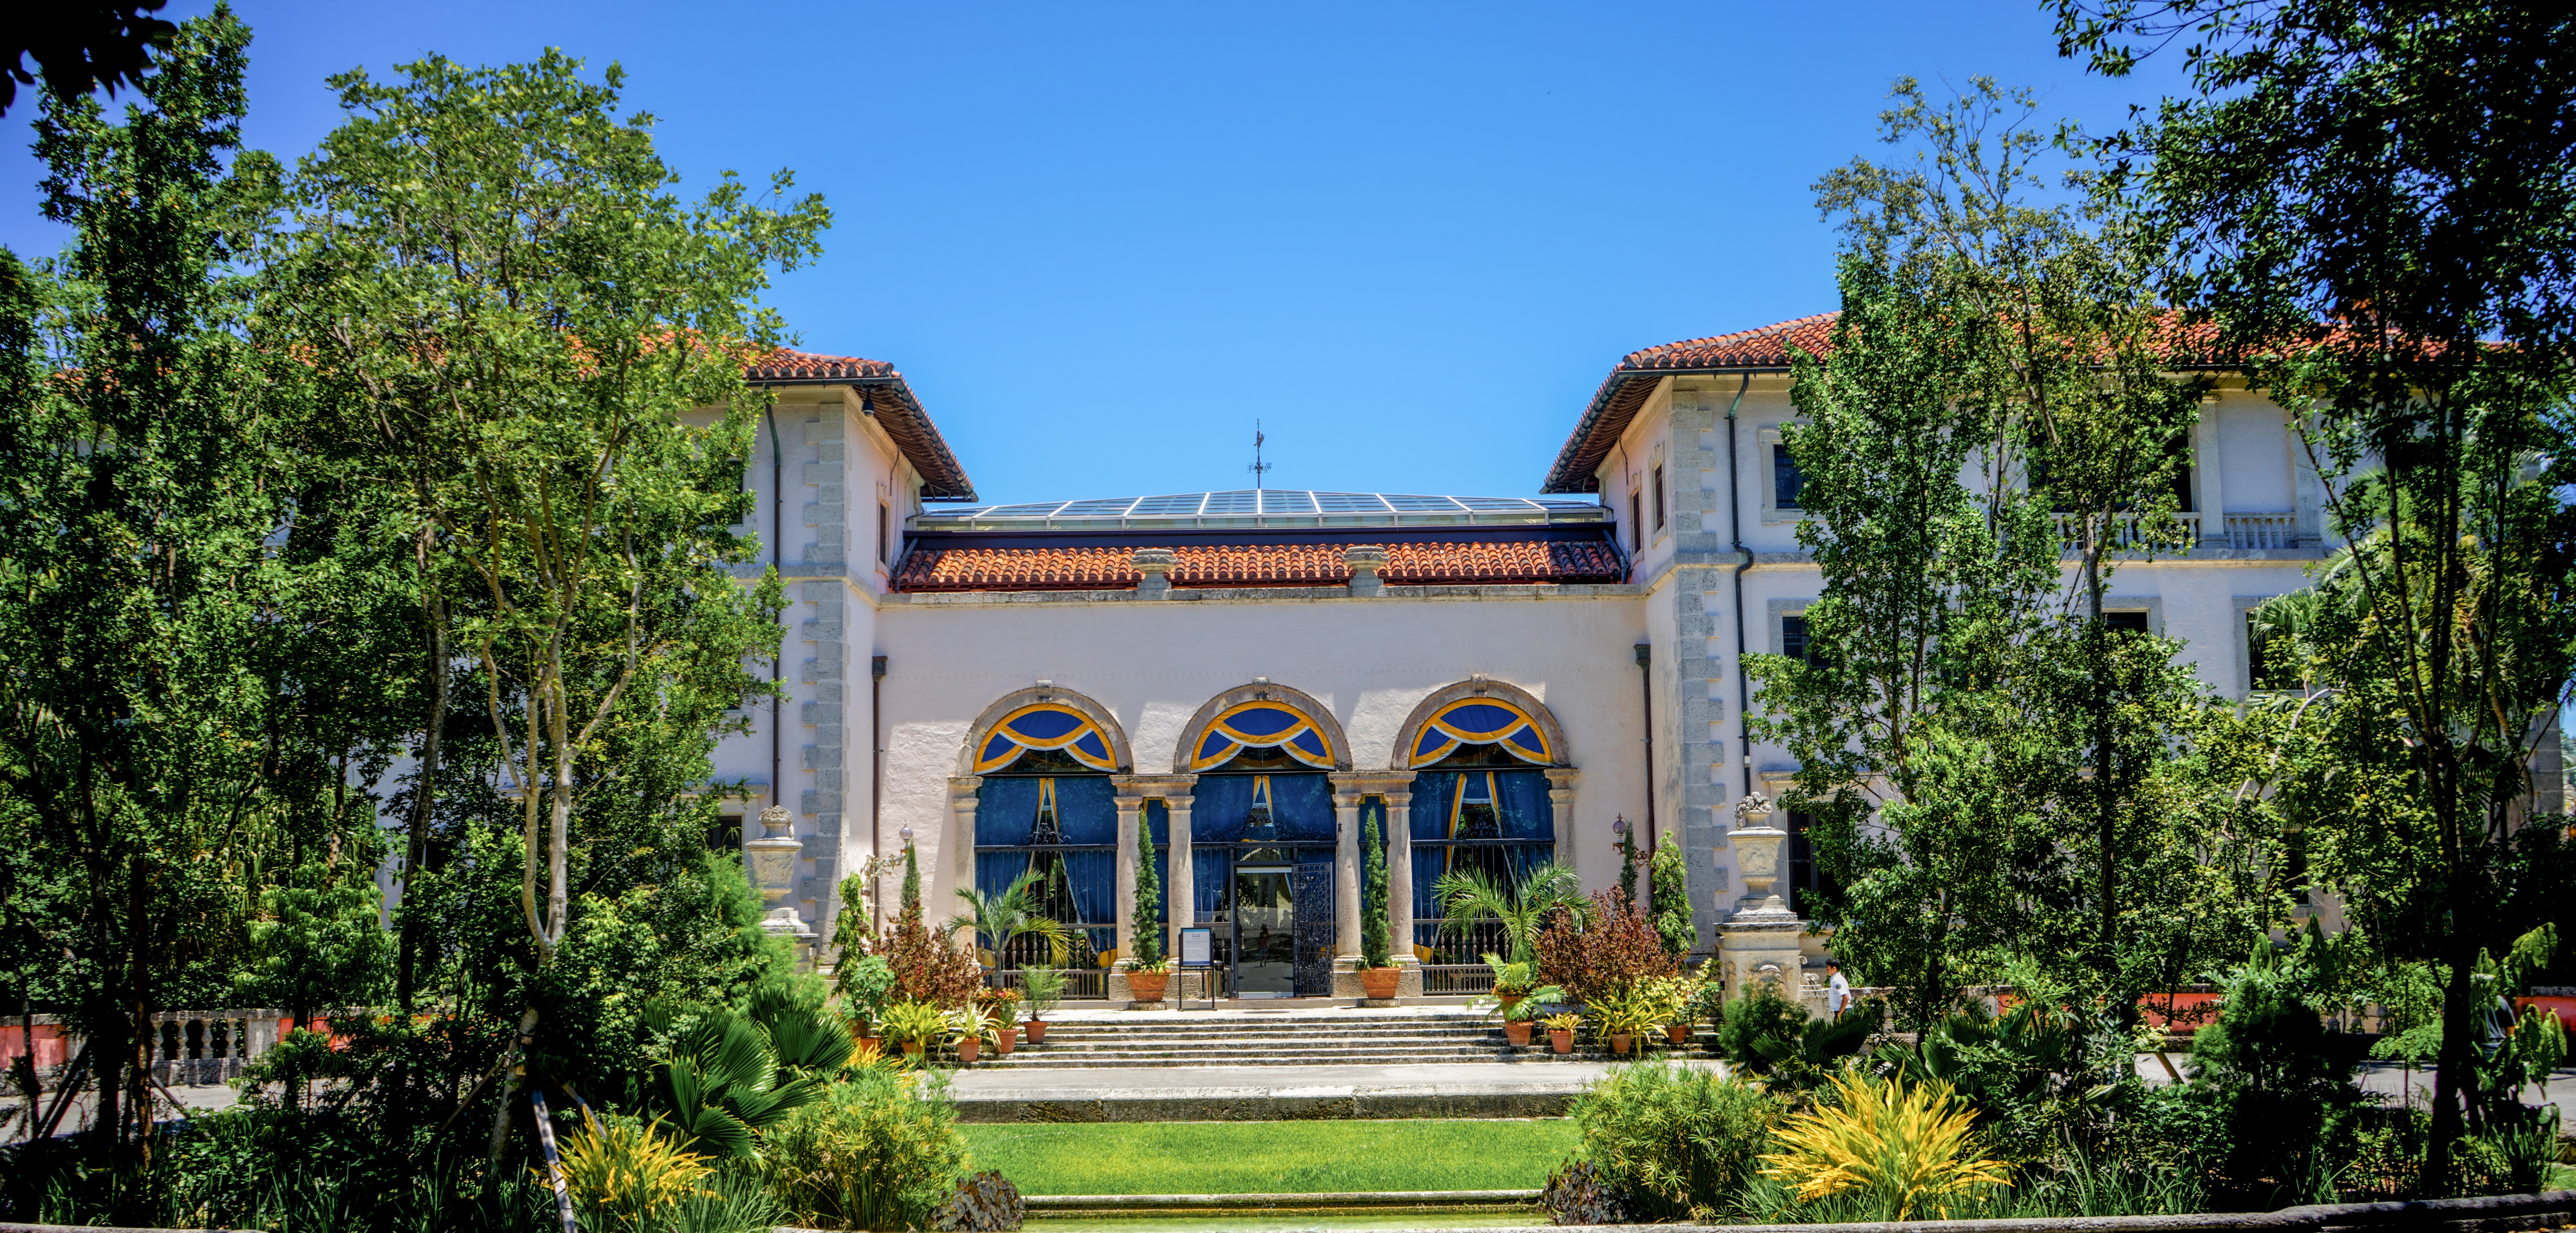
landscape, tree, nature, outdoor, architecture, plant, sky, mansion, building, palace, old, home, summer, travel, museum, tropical, entrance, landmark, facade, attraction, historic, garden, courtyard, luxury, vizcaya, miami, elegant, estate, elegance, florida, neighbourhood, real estate